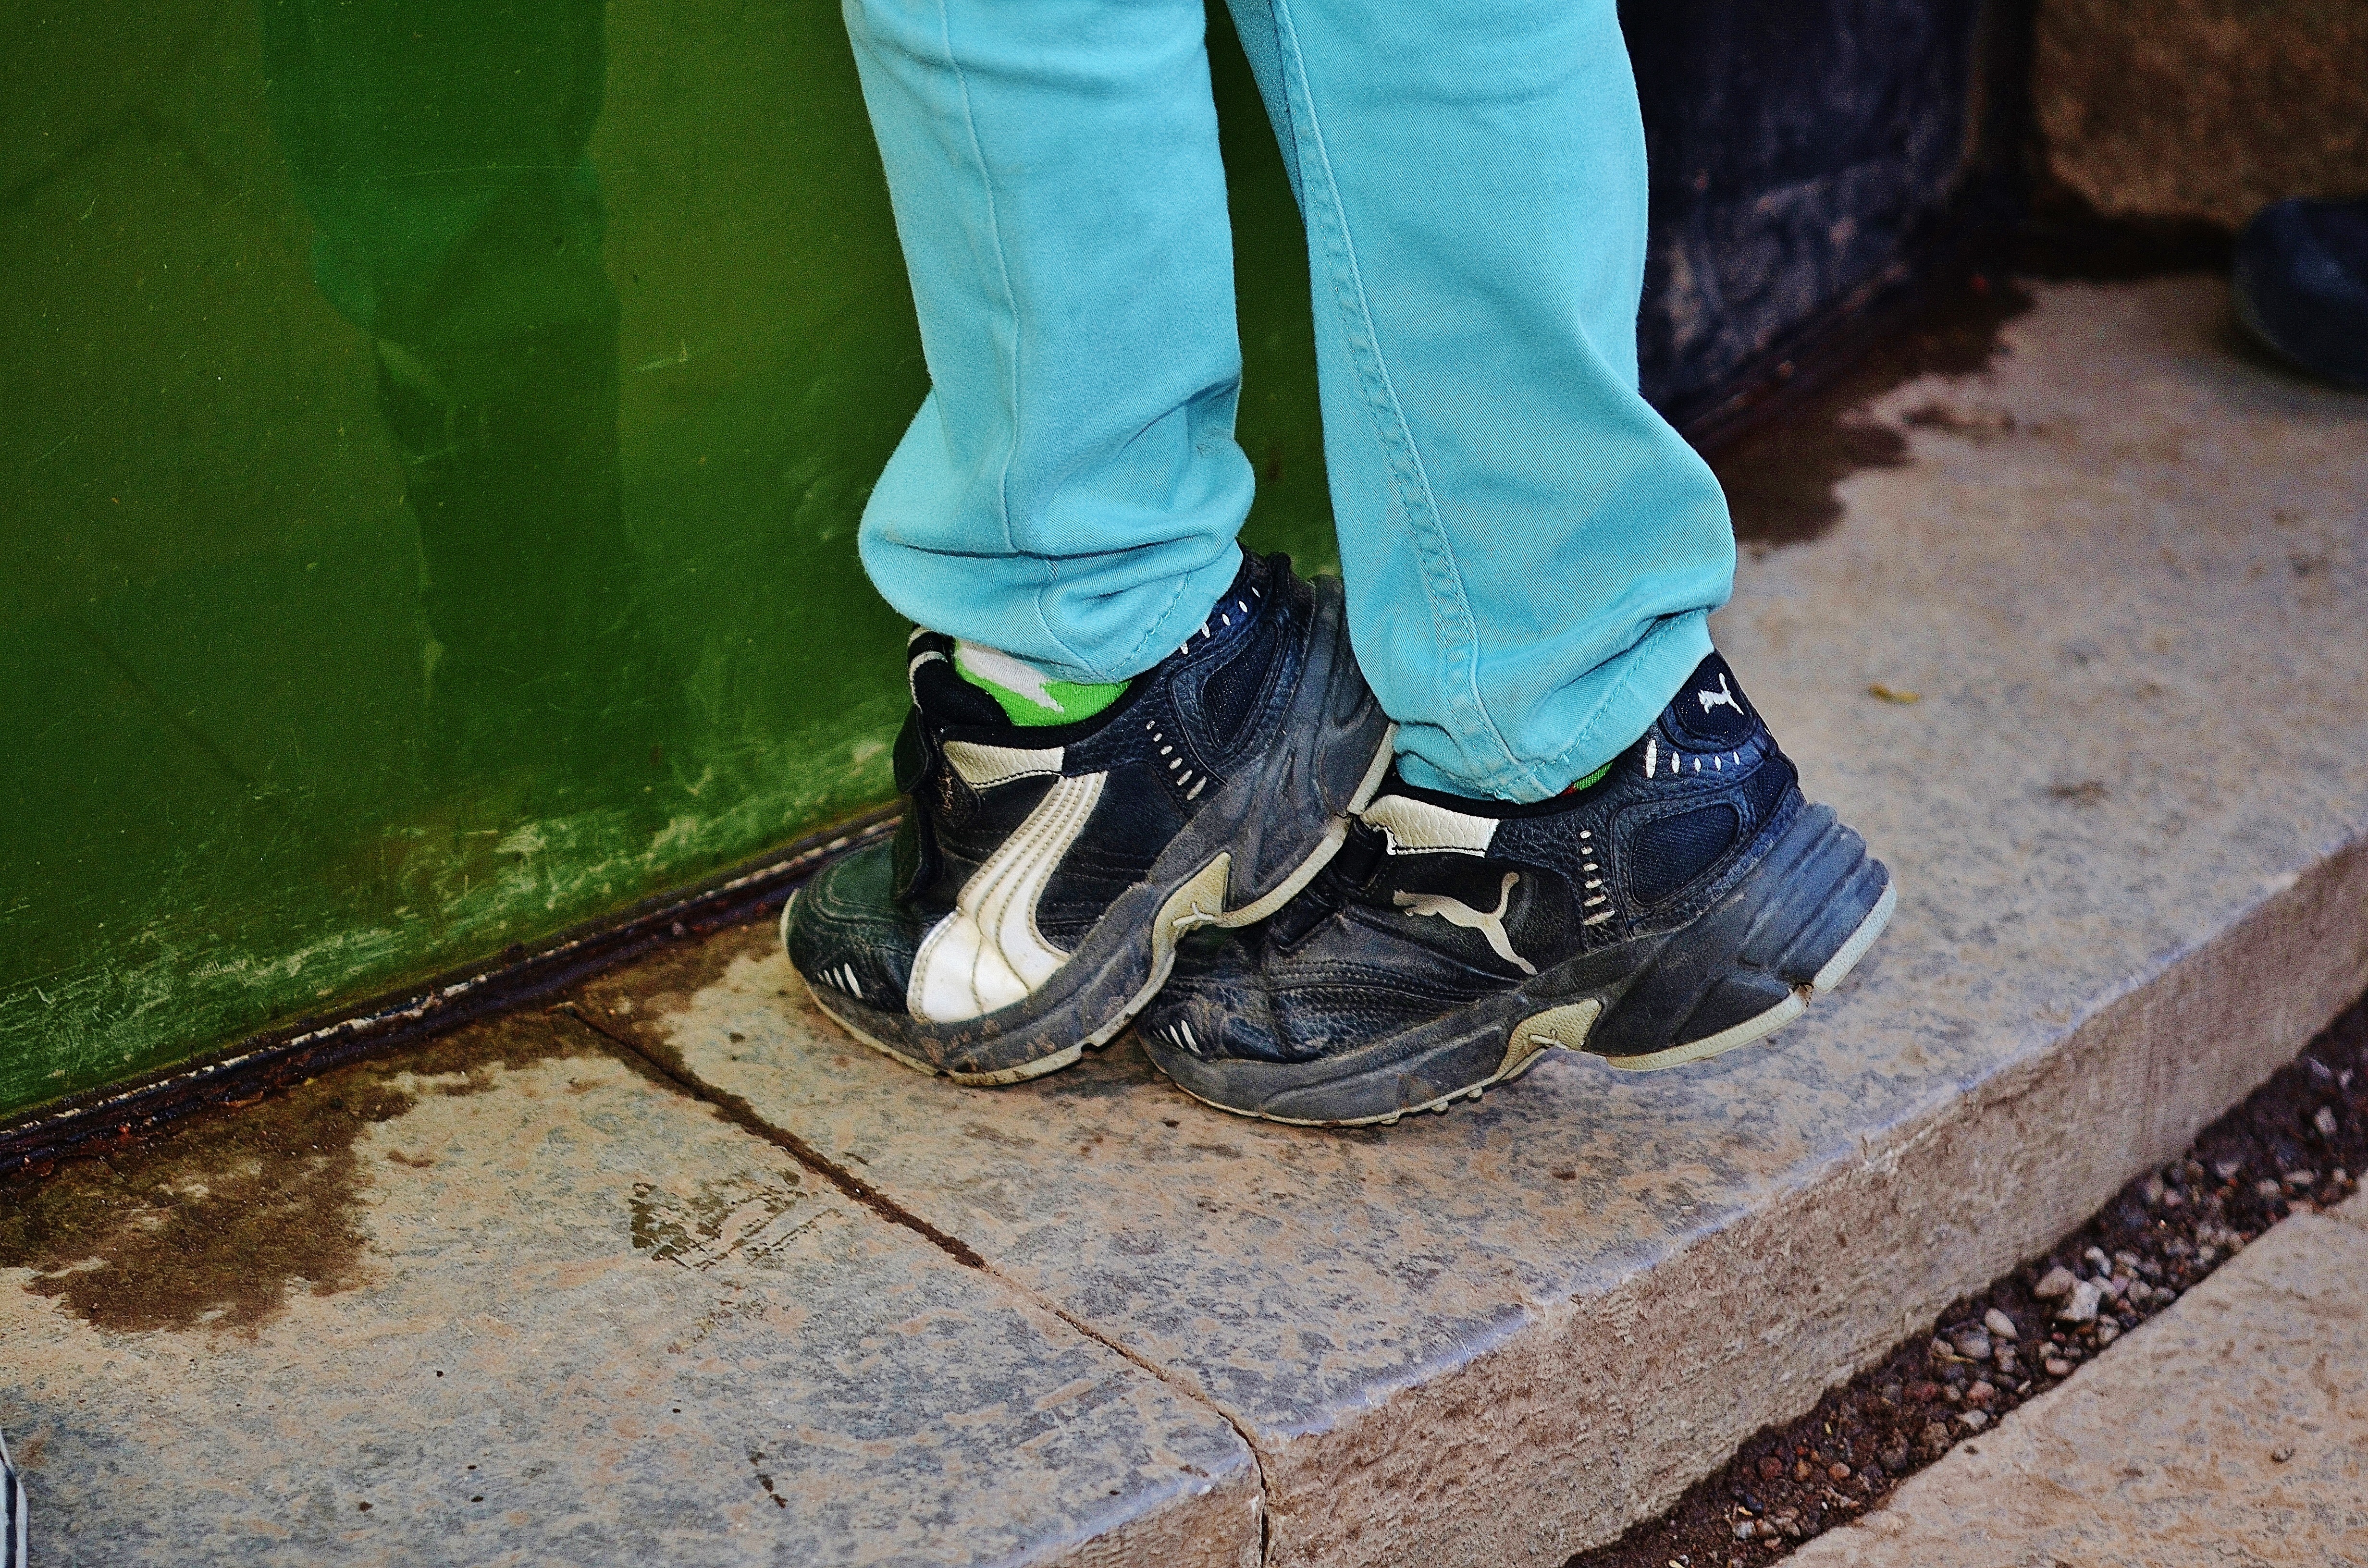
shoe, feet, boy, kid, leg, spring, green, color, blue, human body, shoes, children, shoelaces, footwear, human positions